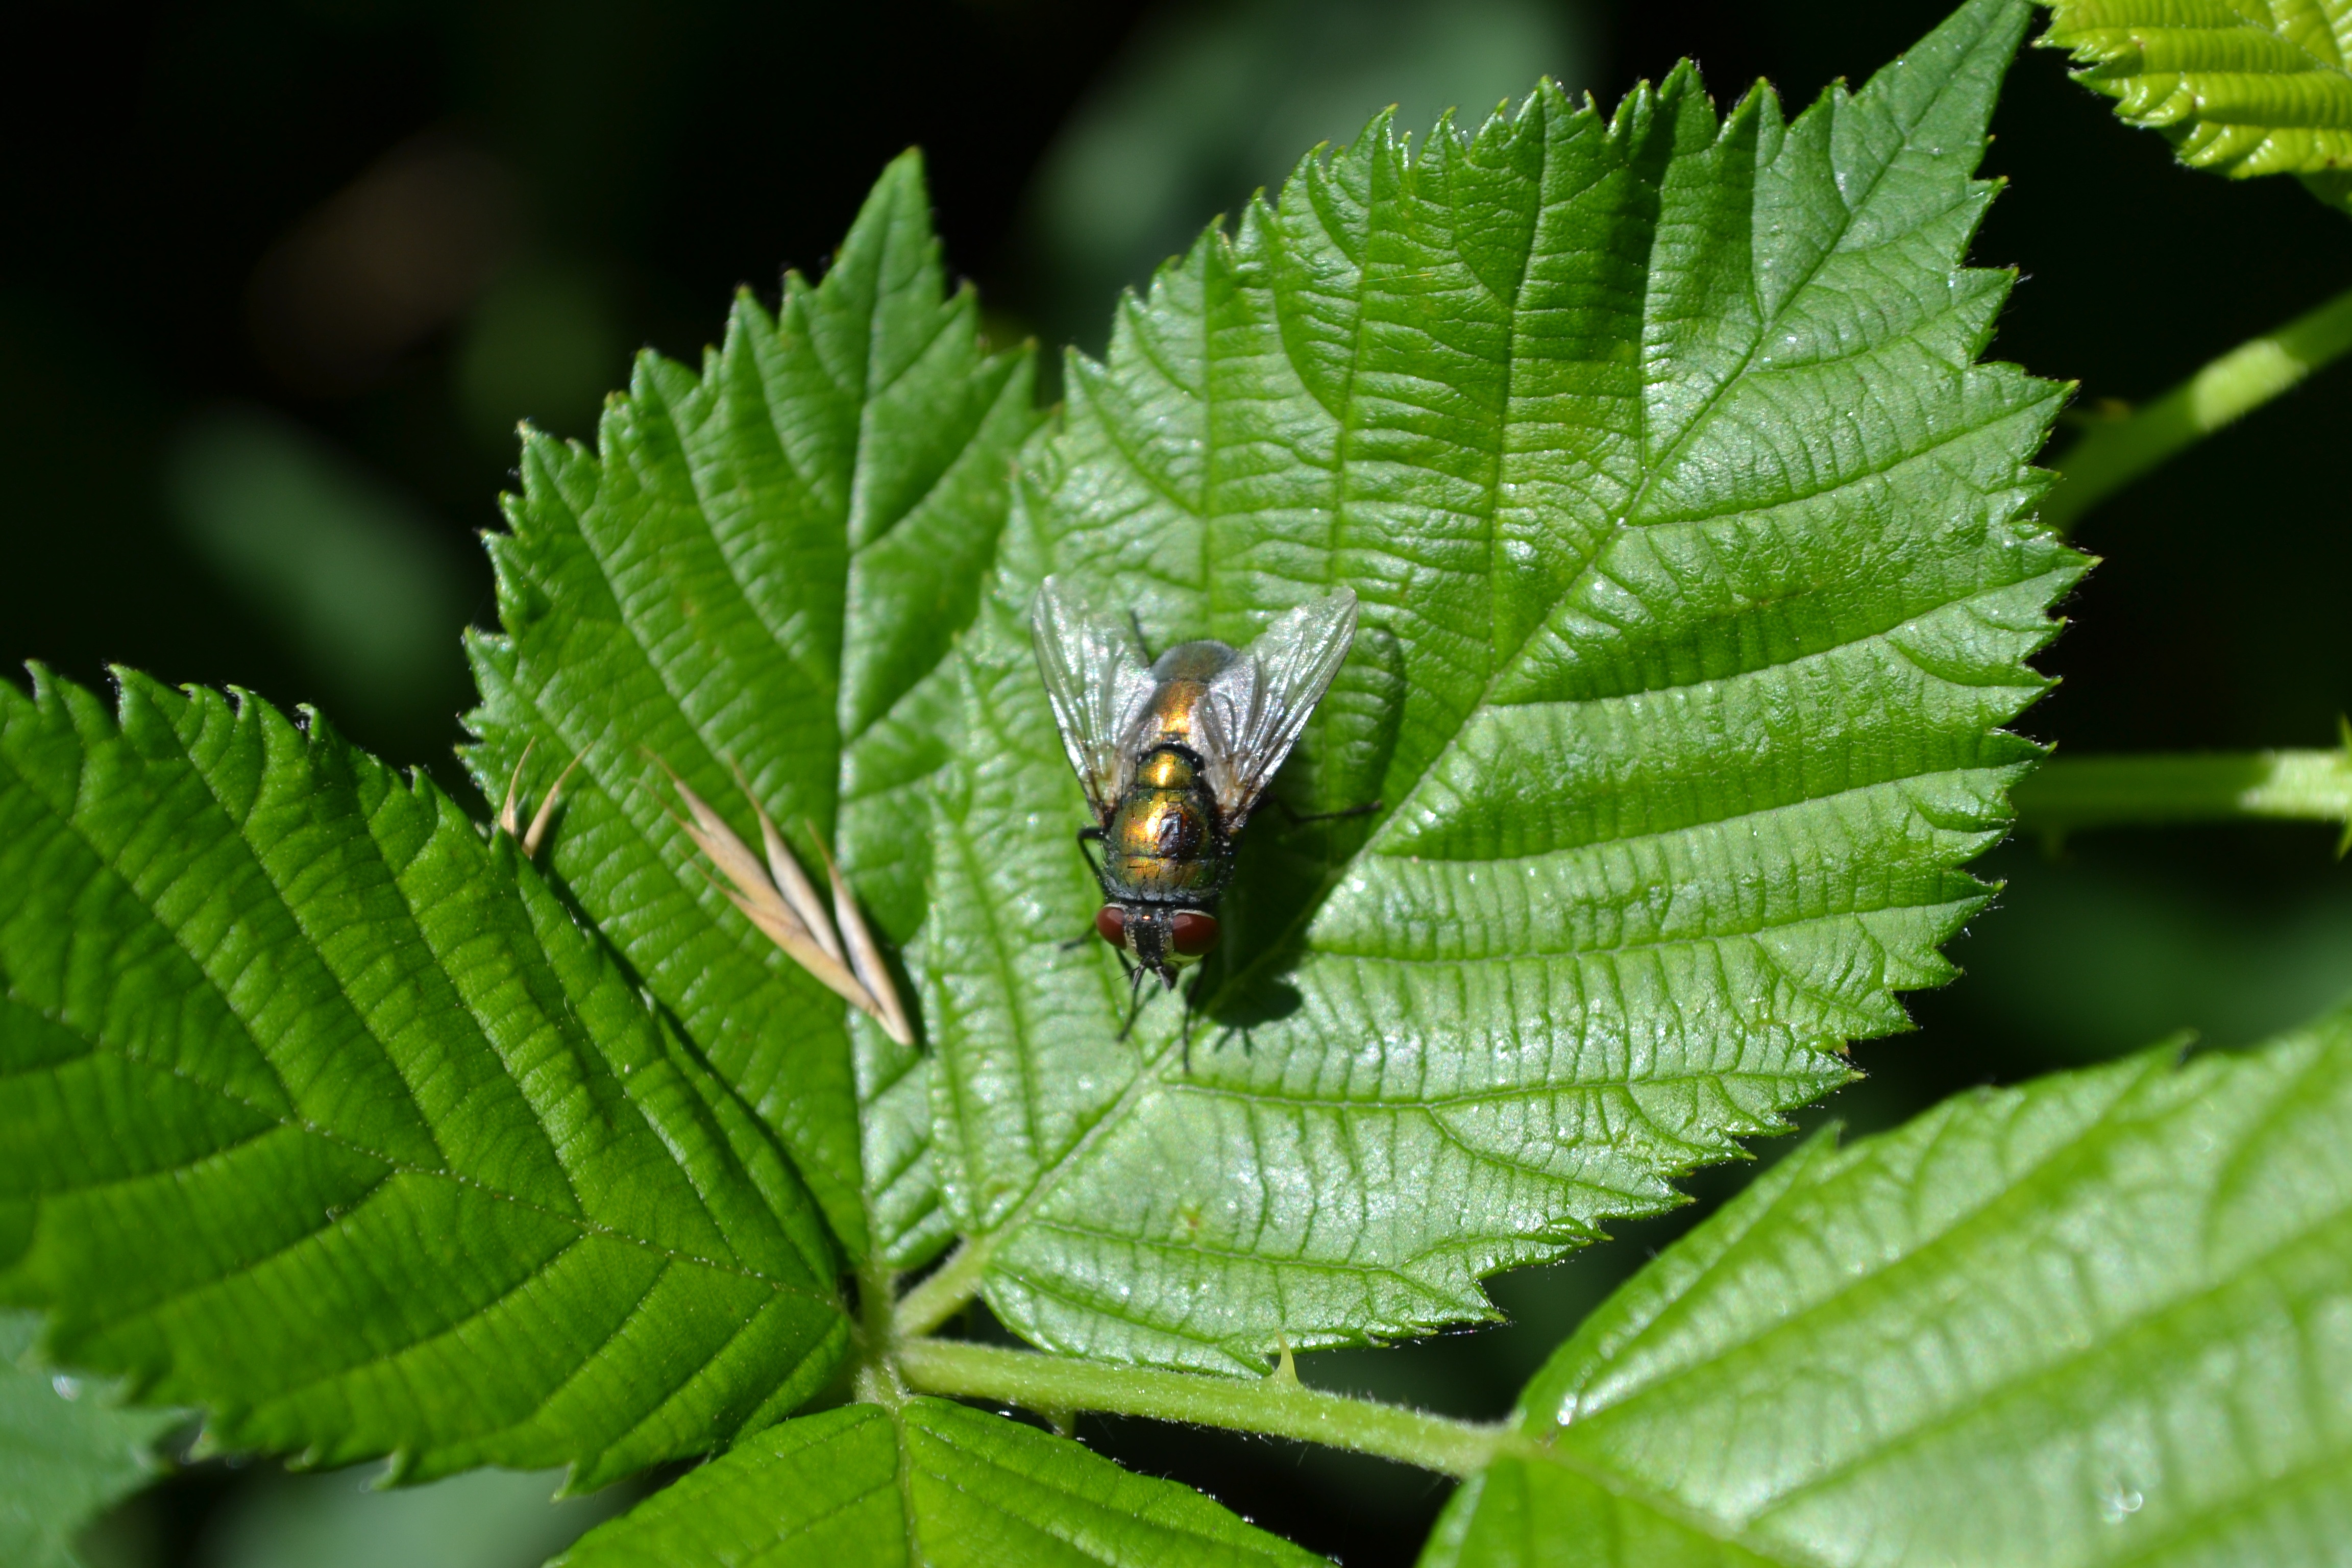
tree, nature, branch, plant, leaf, flower, fly, green, insect, natural, botany, fauna, invertebrate, close up, have, macro photography, leaf beetle, membrane winged insect